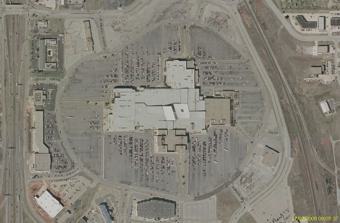
Building: Crossroads Mall (Oklahoma)
Country: United States of America
Year built: 1974
Shopping mall in Oklahoma, United States Crossroads Mall Overhead satellite image of Crossroads Mall Location Oklahoma City, Oklahoma , United States Coordinates 35°23′44″N 97°29′25″W / 35.3956°N 97.4904°W / 35.3956; -97.4904 Opening date February 17, 1974 Closing date October 31, 2017 Owner Linn’s Crossroads Plaza LLC Architect Architectonics, Inc., Phelps-Spitz-Ammerman-Thomas, Inc. No. of stores and services 0 (36 at peak) No. of anchor tenants 0 (4 at peak) Total retail floor area 1,268,000 sq ft (117,800 m 2 ) No. of floors 2 Crossroads Mall (also known as Plaza Mayor ) was a 1,268,000 sq ft (117,800 m 2 ) super regional shopping mall and trade area located in south Oklahoma City, Oklahoma , United States. History The Crossroads Mall opened on February 17, 1974, with anchor stores John A. Brown , Dillard's , Montgomery Ward , and JCPenney , with the name chosen because it lies at the major intersection of I-35 and I-240 . Architectonics, Inc. of Dallas and Phelps-Spitz-Ammerman-Thomas, Inc. of Oklahoma City were the architects. C. H. Leavell & Co. of El Paso was general contractor. At the time of its opening, it was one of the largest construction projects ever in Oklahoma, and was also among the ten largest shopping malls in the United States. A 1974 Daily Oklahoman newspaper article described the mall as "the most magnificent enclosed and air-conditioned shopping mall in the Southwest." Before the mall's closure, the mall contained approximately 36 stores and services as well as a large trade zone outside of the mall building with multiple retailers, and restaurants, including two hotels and a movie theater. Crossroads Mall was one of the more popular shopping establishments in the city for well over twenty years and was noted as one of the reasons for the suburban flight of retail shops from Downtown Oklahoma City , something that is beginning to be reversed with an increase of retail shops following the Metropolitan Area Projects Plan . Decline Even though it was popular, the mall lacked any substantial renovations or retail growth which, combined with the expansion of shopping centers in Moore and along I-240 west of the mall, contributed to a dramatic decline in the number of shoppers. Crossroads Mall was also situated in an area of increased gang activity which led to an increase in crime and safety issues. Teen loitering had also become a problem to the point that on October 26, 2006, the mall imposed a weekend curfew prohibiting teens younger than 18 years of age from shopping after 6 PM on Fridays and Saturdays unless they were accompanied by a parent or legal guardian in the hope that the mall would become more family friendly. In 2001 Montgomery Ward closed its doors due to bankruptcy, and throughout the late 2000s, the other three anchor stores followed, among with other small stores, eventually vacated the mall as a result of the 2008 economic downturn and increased gang activity. The property was foreclosed on in April 2009 and it fell under the ownership of the Federal Reserve Bank of New York due to the Bear Stearns bailout . The mall was part of a portfolio of Bear Stearns assets, including $5.5 billion in commercial loans, that the Fed used to secure $29 billion to lend to JPMorgan Chase to buy Bear Stearns. According to Price Edwards & Co.’s 2010 Oklahoma City Mid-Year Retail Market Summary report, Crossroads Mall was 75 percent vacant. On September 14, 2011, the mall was purchased by Raptor Properties, LLC for $3.5 million, far below the $24 million asking price, although the sale only included 762,532 square feet (70,841.5 m 2 ), as several other parts of the property were previously sold to other investors. Incidents A young man opened fire on May 27, 2006, injuring a teen before the man was shot and killed by an off-duty sheriff's deputy. On November 26, 2008, following reports that individuals in a vehicle travelling on Interstate 240 had pulled a gun on the driver of another vehicle, a police helicopter followed the vehicle of the suspected gunmen as it drove into the mall parking lot where one or more suspects exited the vehicle and ran into the entrance of Dillard's.  Police surrounded the mall's entrances and exits and were also able to surround the suspects' vehicle. Two suspects were subsequently arrested, including the alleged gunman Brandon Gunn. A third suspect was detained, but not arrested. The mall was not evacuated and there were no reports of injuries. Re-branding efforts and closure (2013-2017) In April 2013, Raptor Properties announced plans to re-brand Crossroads Mall in a similar fashion to the revitalized La Gran Plaza in Fort Worth, Texas by attracting businesses that serve the local Hispanic community. On April 24, 2013, Raptor announced that the new name of the mall would be Plaza Mayor at the Crossroads with future renovations to include space for a grocery store, a nightclub and a rodeo arena seating 3,500 spectators. The mall's entrances and bathrooms would have also been remodeled and the carousel moved to make way for a new stage and entertainment area although these plans were never fully realized. On September 29, 2017, CRM Properties announced that they had abandoned plans to rehabilitate the mall, and would close it permanently on October 31, 2017 with only the tenants left an antique shop and high school space for Santa Fe South High School. [ needs update ] Repurposing and revival efforts (2021-present) As of 2021, the mall is home to, in the former Montgomery Wards store, “Santa Fe South High School” for students and the former JCPenney is being used for a shop called “Crossroads Antiques & Collections” in the upper level portion while the lower level is used for miscellaneous events. The rest of the in-line mall sits vacant along with the former Dillard's space. In July 2021, it was announced that the mall was bought for $6 million by Linn's Crossroads Plaza LLC. In a Facebook post announcing the sale, Paul Ravencraft and George Williams with Price Edwards said the new owner plans to repurpose the mall over the next year, with plans to be revealed at a later date. The 800,070-square-foot property consists of the in-line mall, and the former JC Penney and Dillard's spaces at 7000 Crossroads Blvd. On January 20, 2021, the former John A. Brown , Sanger-Harris , Foley's , and Macy's spaces were Purchased by SFS DEVELOPMENT INC, to use as an automotive parts warehouse for a local dealership chain. The new owner has indicated that they plan to re-develop the building into a learning center for Children. In October 2022, there had been reports of plans to reopen the facility, after renovations. In October 2022, the Oklahoma City Wranglers , a semi-pro football team in the UFL (for clarity, not the 2024 UFL formed from the merger of the USFL & XFL, but a different league that never played a game), announced it would build a temporary 8,400-seat stadium for the spring season in April, 2023. The $1.1 million, open-air stadium will be built on the south side of the mall between the old J.C. Penney and Dillard's spaces. Since that announcement, it has become apparent that the Wranglers and the UFL will not ever materialize at the mall location References